Jon Ola Norbom

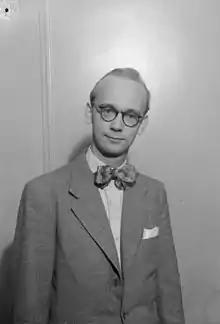
Norbom in 1950

During World War II, in 1942, Norbom was imprisoned for a brief time at Grini concentration camp. Then, in November 1943, he was among the students who were arrested by the German occupying forces in Norway as part of a general imprisonment of all male, non-NS students at the University of Oslo. He was imprisoned in the German concentration camp Buchenwald.